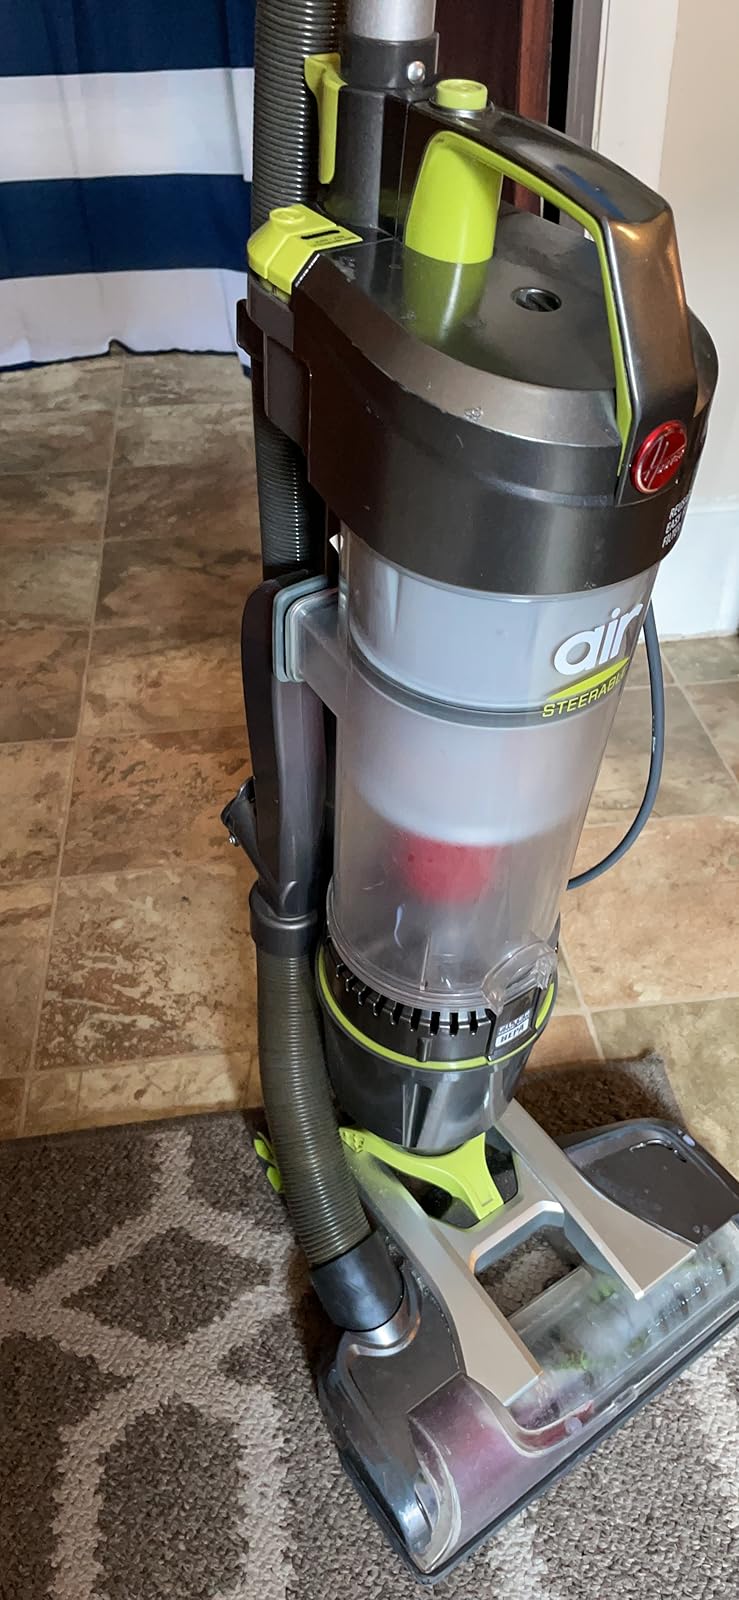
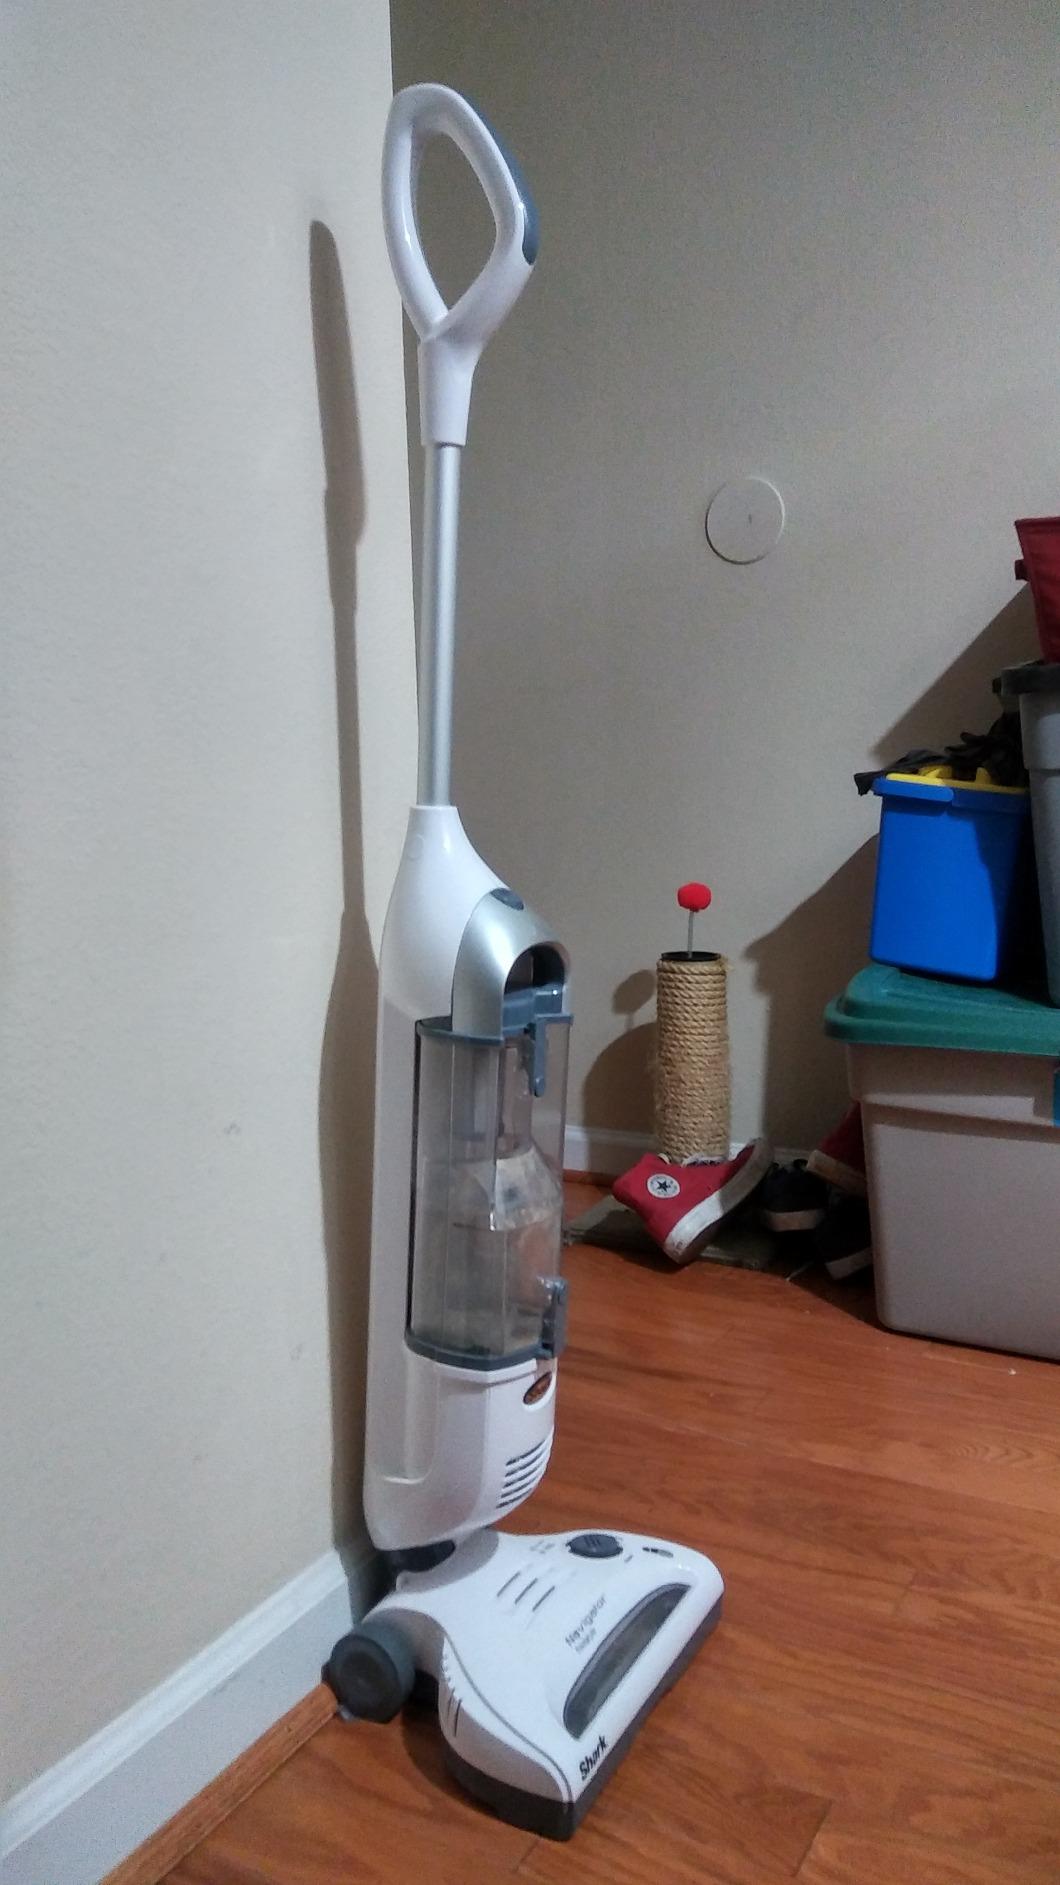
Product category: items_vacuum
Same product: no